Transport in New Zealand

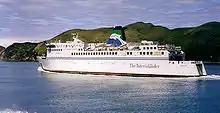
Interisland Line's in the Marlborough Sounds

Regular roll-on/roll-off ferry services have crossed Cook Strait, linking the North and South Islands between Wellington and Picton, since 1962. Services are provided five ferries operated by two companies: Interislander (a division of KiwiRail), and Bluebridge (Strait Shipping). One ferry used by the Interislander, , is a rail ferry capable of transporting both road and rail on separate decks. The four remaining ferries carry passengers and road vehicles only: Interislander's and , and Bluebridge's and .